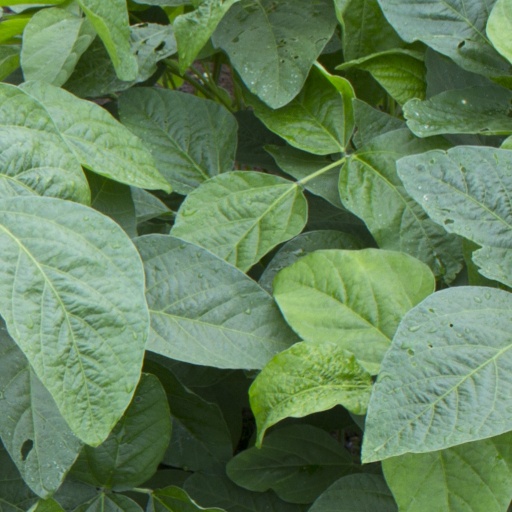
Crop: soybean